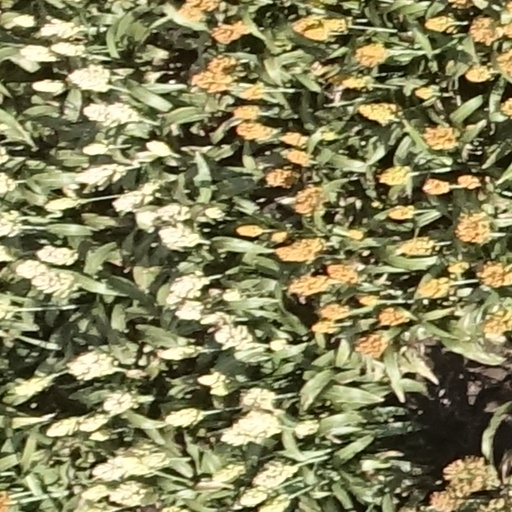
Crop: sorghum